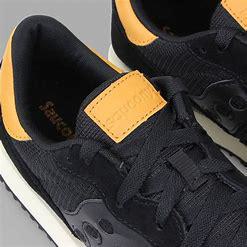
Brand: Saucony
Model: DXN